Dean of Jersey

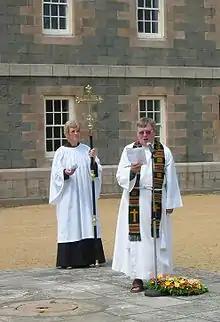
The former Dean of Jersey, Bob Key, leading the service at Elizabeth Castle during the annual Saint Helier Day pilgrimage, 2007

The Dean of Jersey is the leader of the Church of England in Jersey. He is ex officio a member of the States of Jersey, although since the constitutional reforms of 1948 the Dean may not take part in parliamentary votes. The Dean acts as the chaplain of the States Assembly and may speak in debates on any matter.